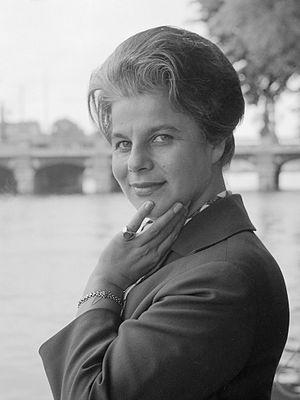
Irmgard Seefried est une soprano allemande, réputée dans les opéras de Wolfgang Amadeus Mozart et Richard Strauss.
11 janvier : Eventyr, poème symphonique pour orchestre de Frederick Delius créé à Londres sous la direction d'Henry Wood.